Tenerife

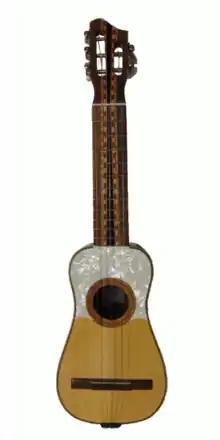
Canarian timple

Recently Tenerife has experienced population growth significantly higher than the national average. In 1990, there were 663,306 registered inhabitants, which increased to 709,365 in 2000, an increase of 46,059 or an annual growth of 0.69 percent. However, between 2000 and 2007, the population rose by 155,705 to 865,070, an annual increase of 3.14 percent.